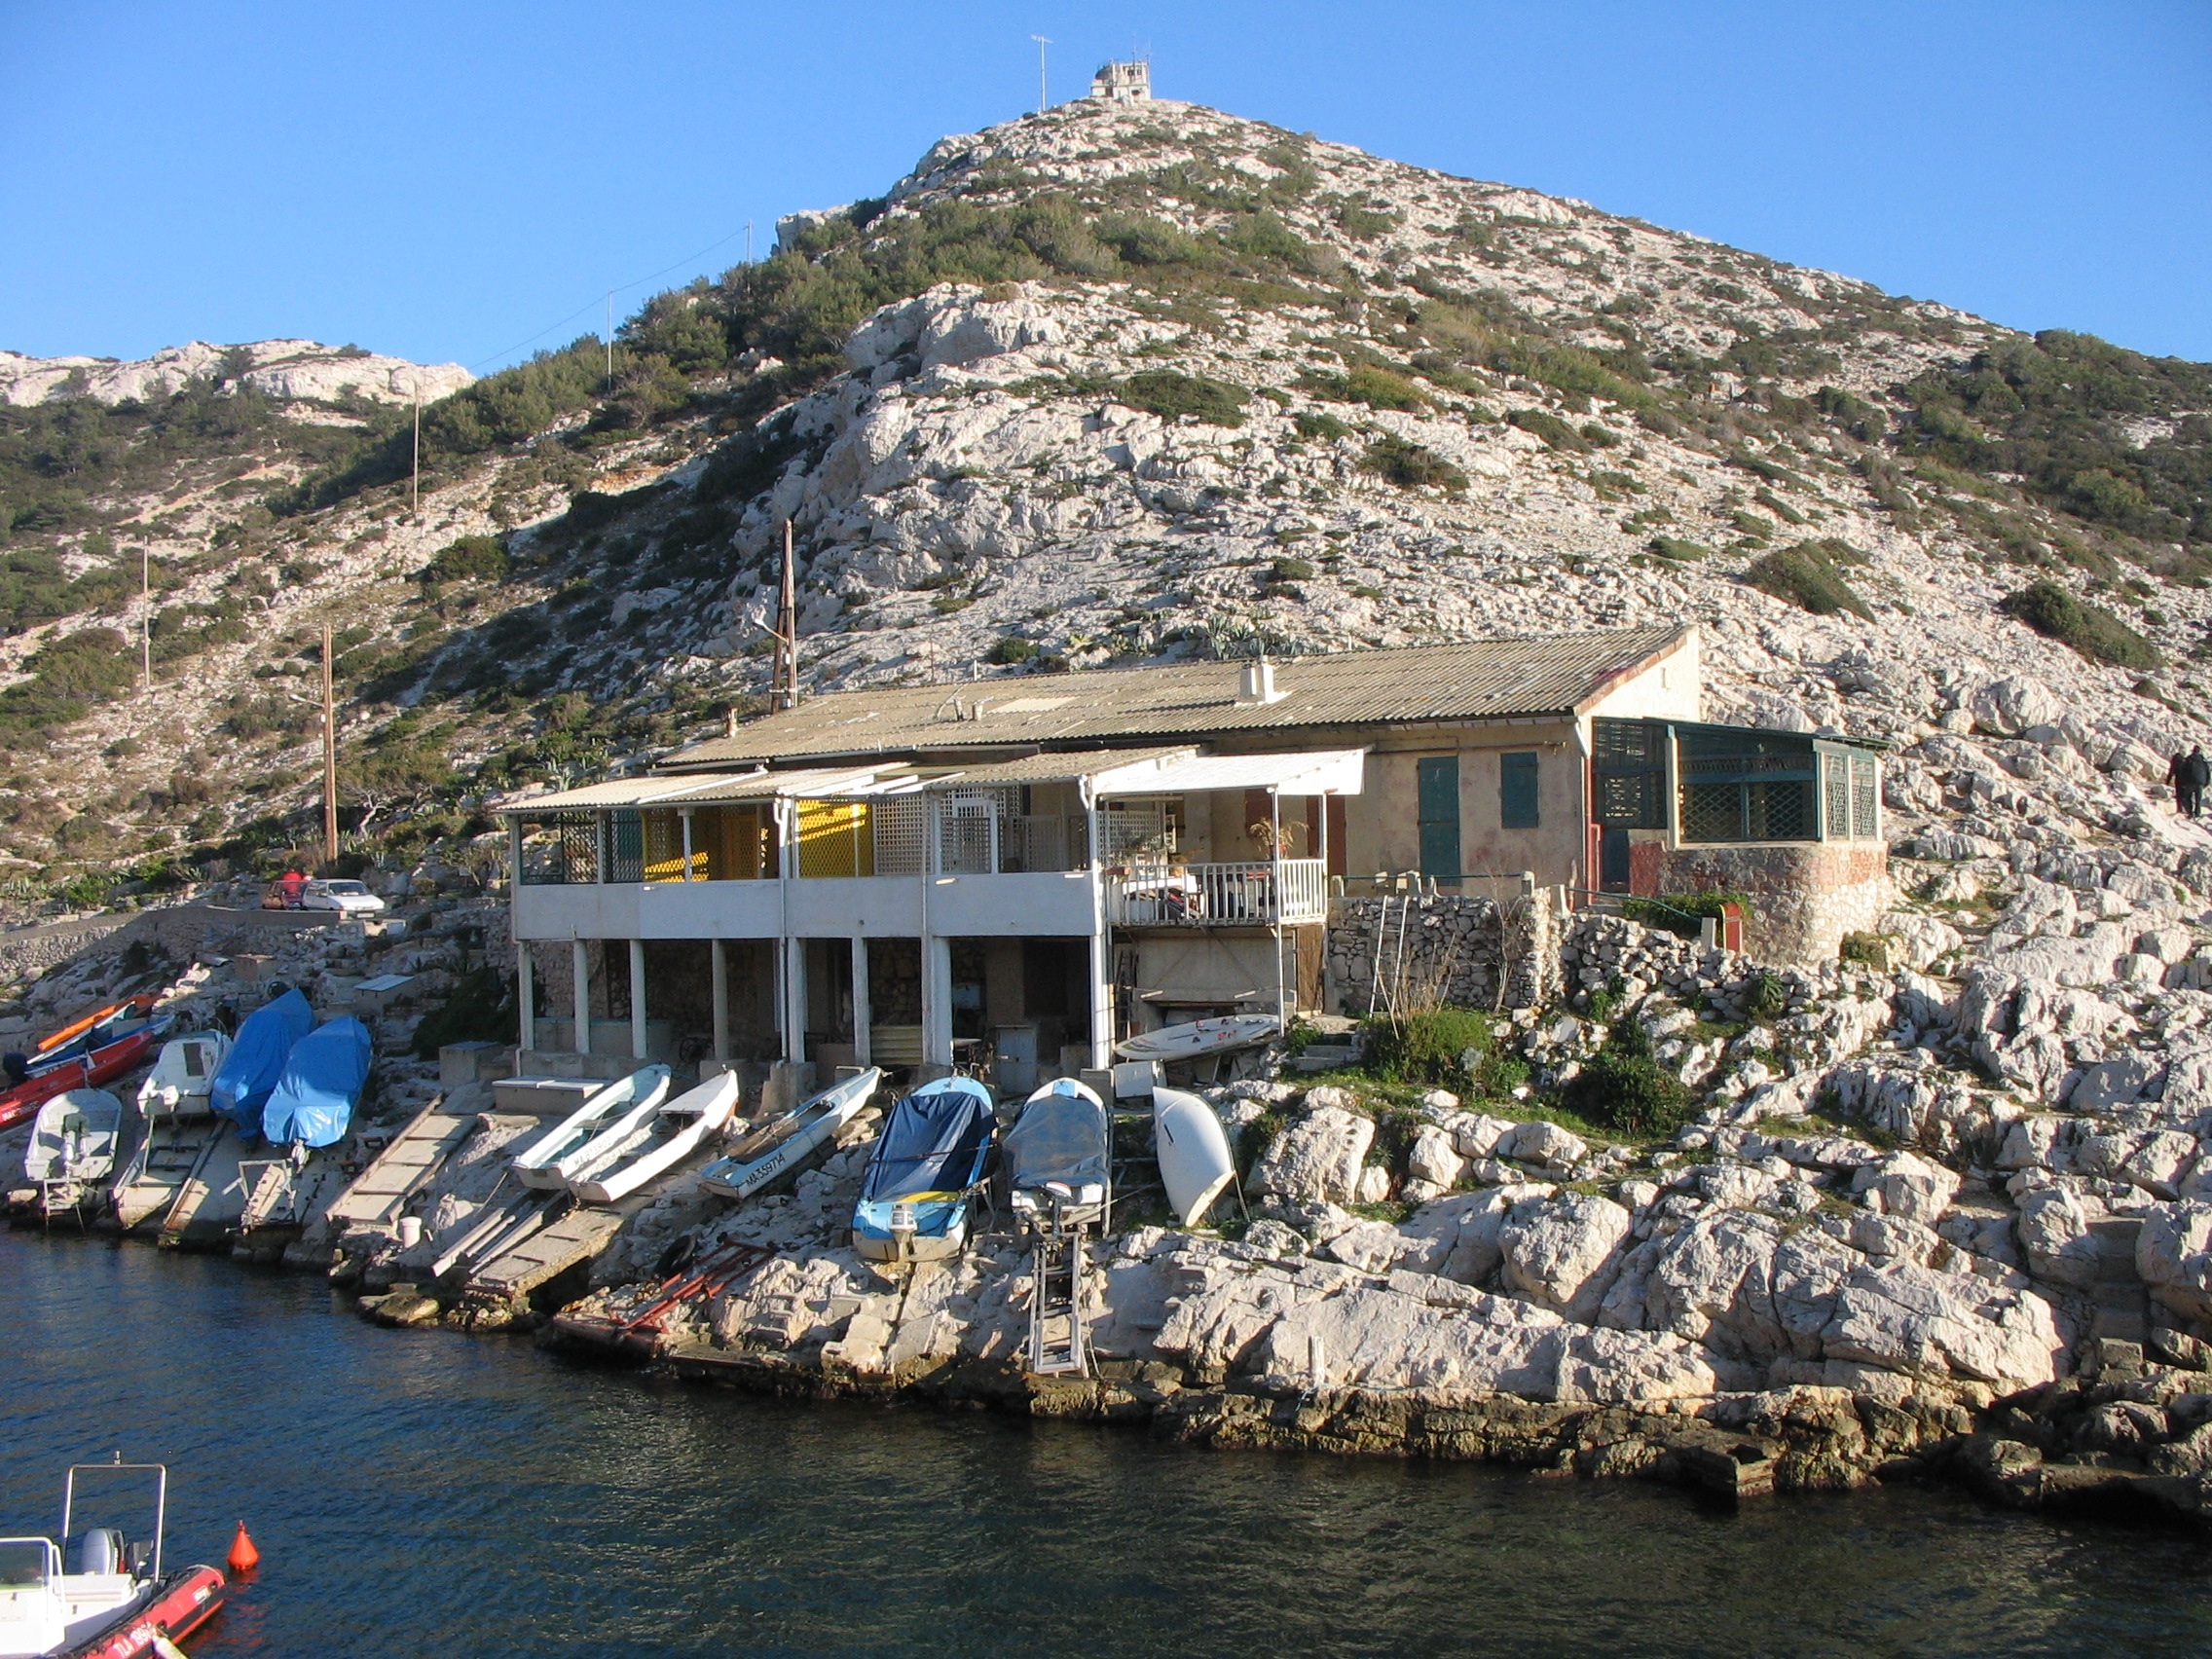
sea, coast, mountain, town, mountain range, vacation, village, vehicle, station, bay, tourism, boats, marseille, landform, callelongues, goudes